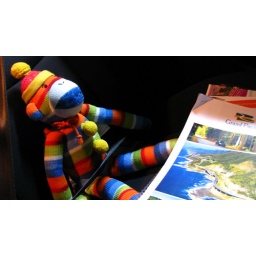
Jasper the sock monkey in the car helping me navigate along the Grand Pacific Drive south of Sydney along the coast.